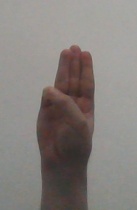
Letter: thaa